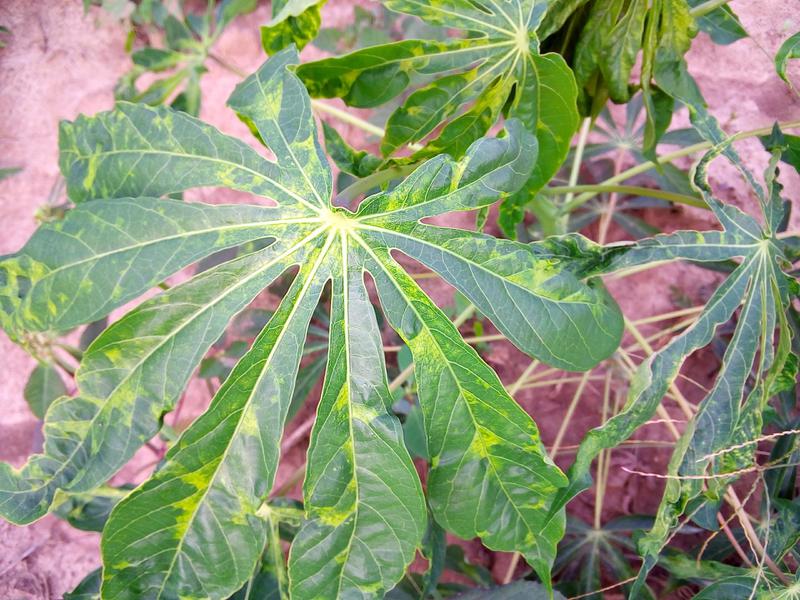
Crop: cassava
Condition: mosaic_disease